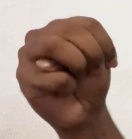
ASL sign: M